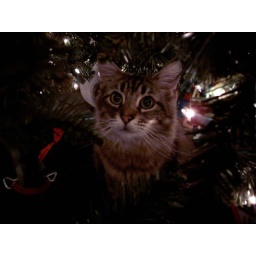
Our cat under the Christmas tree